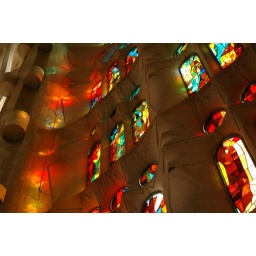
reflections of light from a stained glass window in the Sagrada Familia, Barcelona